Awaken (TV series)

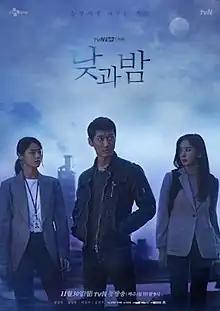
Promotional poster

Awaken is a 2020–2021 South Korean television series starring Namkoong Min, Kim Seol-hyun, Lee Chung-ah and Kim Chang-wan. The series, directed by Kim Jung-hyun and written by Shin Yoo-dam, revolves around two police officers as they dig up the secrets of mysterious events that occurred in a village 28 years ago.